Víctor Ullate

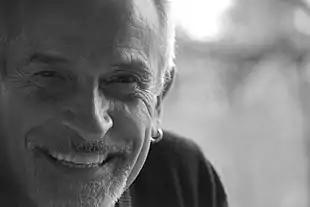
Víctor Ullate (2020)

Víctor Ullate (born 9 May 1947, Zaragoza, Spain) is a dancer, choreographer, ballet director and ballet teacher.